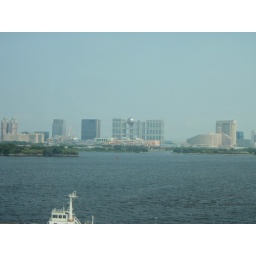
-Fuji TV building in the distance